Abraham L. Brick

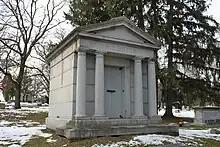
Brick Mausoleum in Riverview Cemetery

Brick died in Indianapolis, Indiana, on April 7, 1908. He was interred in Riverview Cemetery in South Bend.